FBI Special Weapons and Tactics Teams

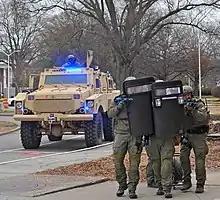
FBI SWAT operators alongside an MRAP during a counterterrorism training exercise at Naval Station Norfolk

The SWAT Operations Unit (SOU), part of the Critical Incident Response Group, oversees the FBI SWAT program. The SOU is responsible for developing standardized training, procedures and tactics, and for research and development including equipment, for the SWAT teams to ensure interoperability for multiple-office deployments. During multiple-office deployments the SOU provides planning assistance and oversight.